Ernst Bernard Heyne

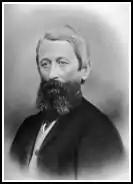
E.B. Heyne

Ernst Bernhard Heyne (1825-1881) born on 15 September 1825 at Meissen, Saxony, son of Carl August Heyne, M.D., and his wife Marianne Tierof. Heyne graduated with a Diploma of Botany from the University of Leipzig, Saxony. As an accomplished linguist and mathematician, he obtained a position at the Royal Botanic Gardens, Dresden. In 1848 he was chosen to lead a botanical expedition in Spain, but it was cancelled because of political troubles. Heyne's brother Carl, who had become involved in politics, killed an officer in a duel and fled to America. Although not implicated, Ernst also decided to migrate to Australia and left Hamburg for Melbourne Australia on board the 'Godefroi'.